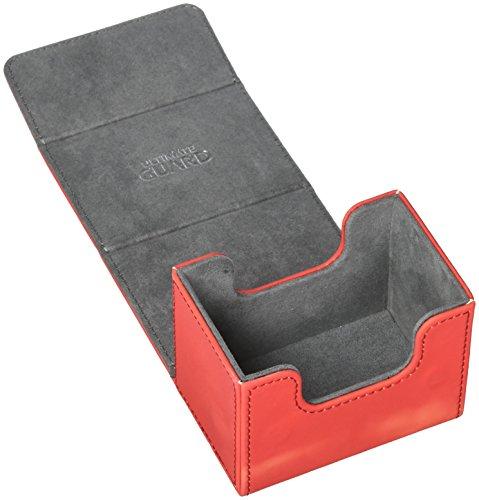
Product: Ultimate Guard Deck Box: Sidewinder 80+ ChromiaSkin Red
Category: Toys & Games | Collectible Toys | Collectible Display & Storage | Card Storage & Display | Cases
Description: Additional visual protection: you will clearly see, when someone unauthorized has been touching your deck case recently, so nobody will try to meddle with your deck inside.
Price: $19.14
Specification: ProductDimensions:3x3.8x3inches|ItemWeight:5ounces|ShippingWeight:5ounces(Viewshippingratesandpolicies)|DomesticShipping:ItemcanbeshippedwithinU.S.|InternationalShipping:ThisitemcanbeshippedtoselectcountriesoutsideoftheU.S.LearnMore|ASIN:B078TTJTG2|Itemmodelnumber:UGD010852|Manufacturerrecommendedage:8yearsandup